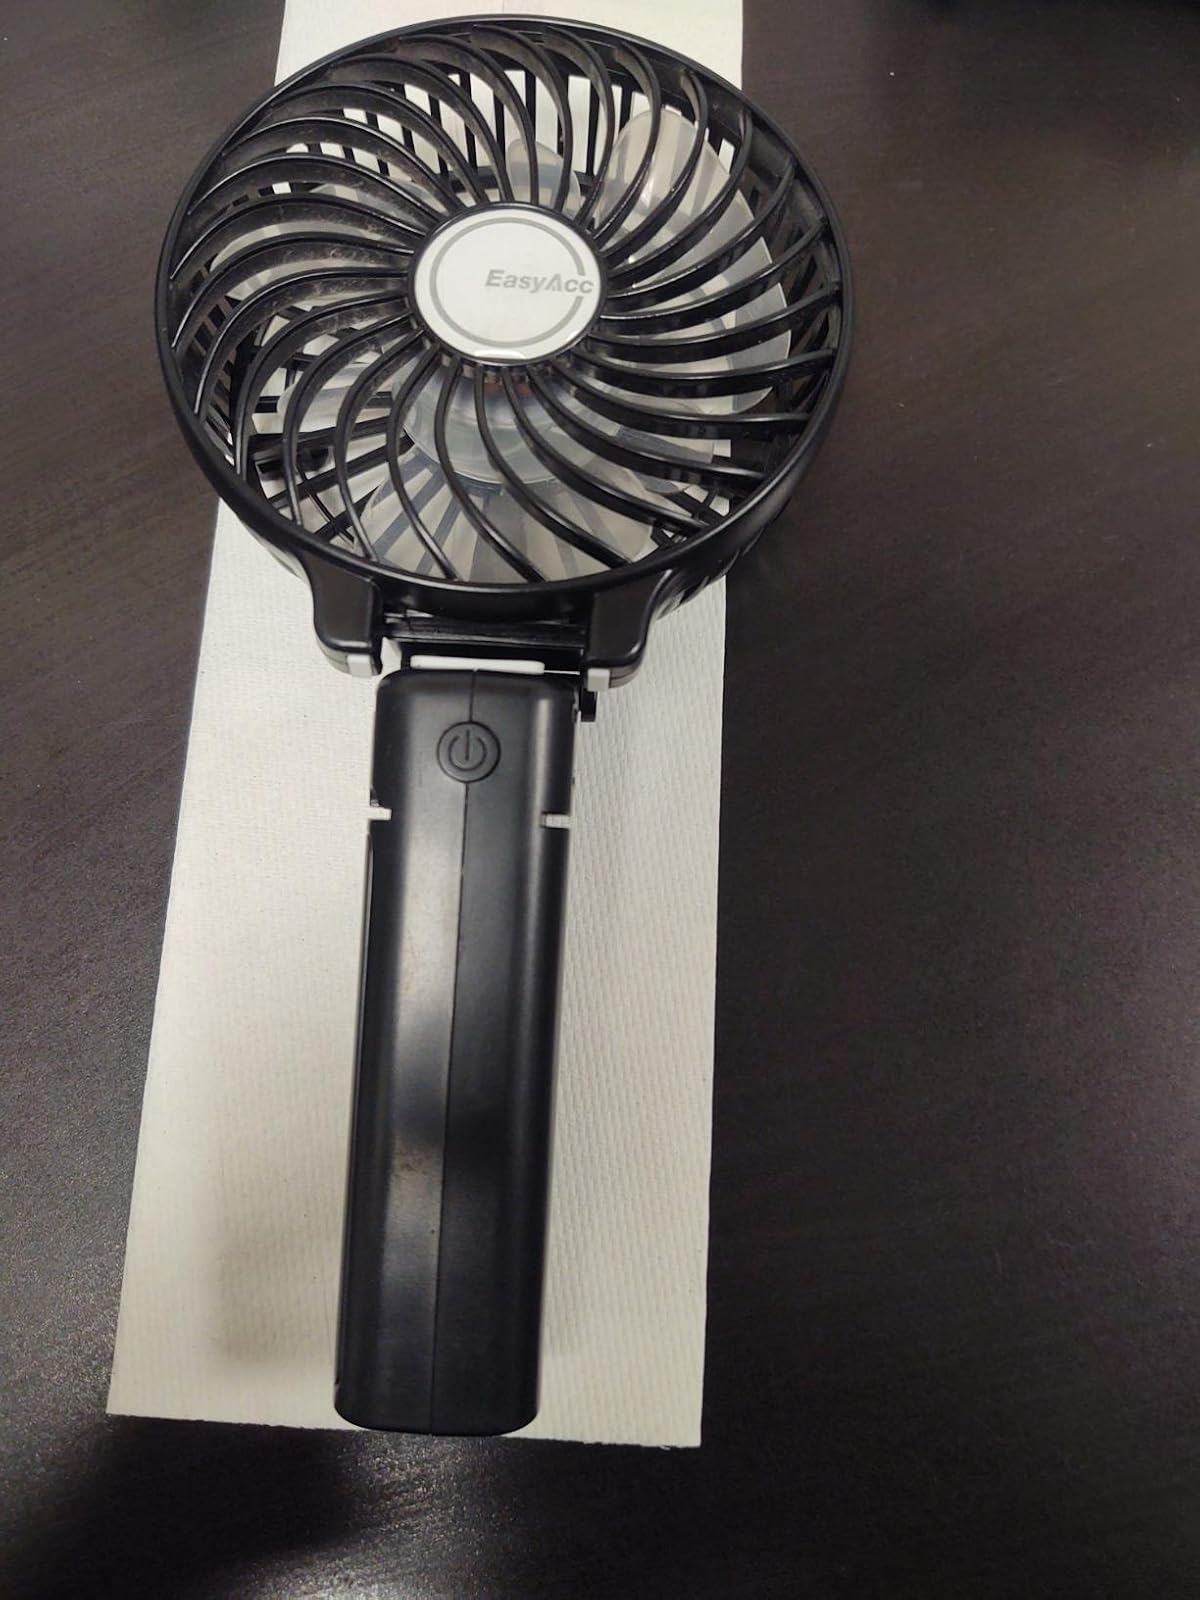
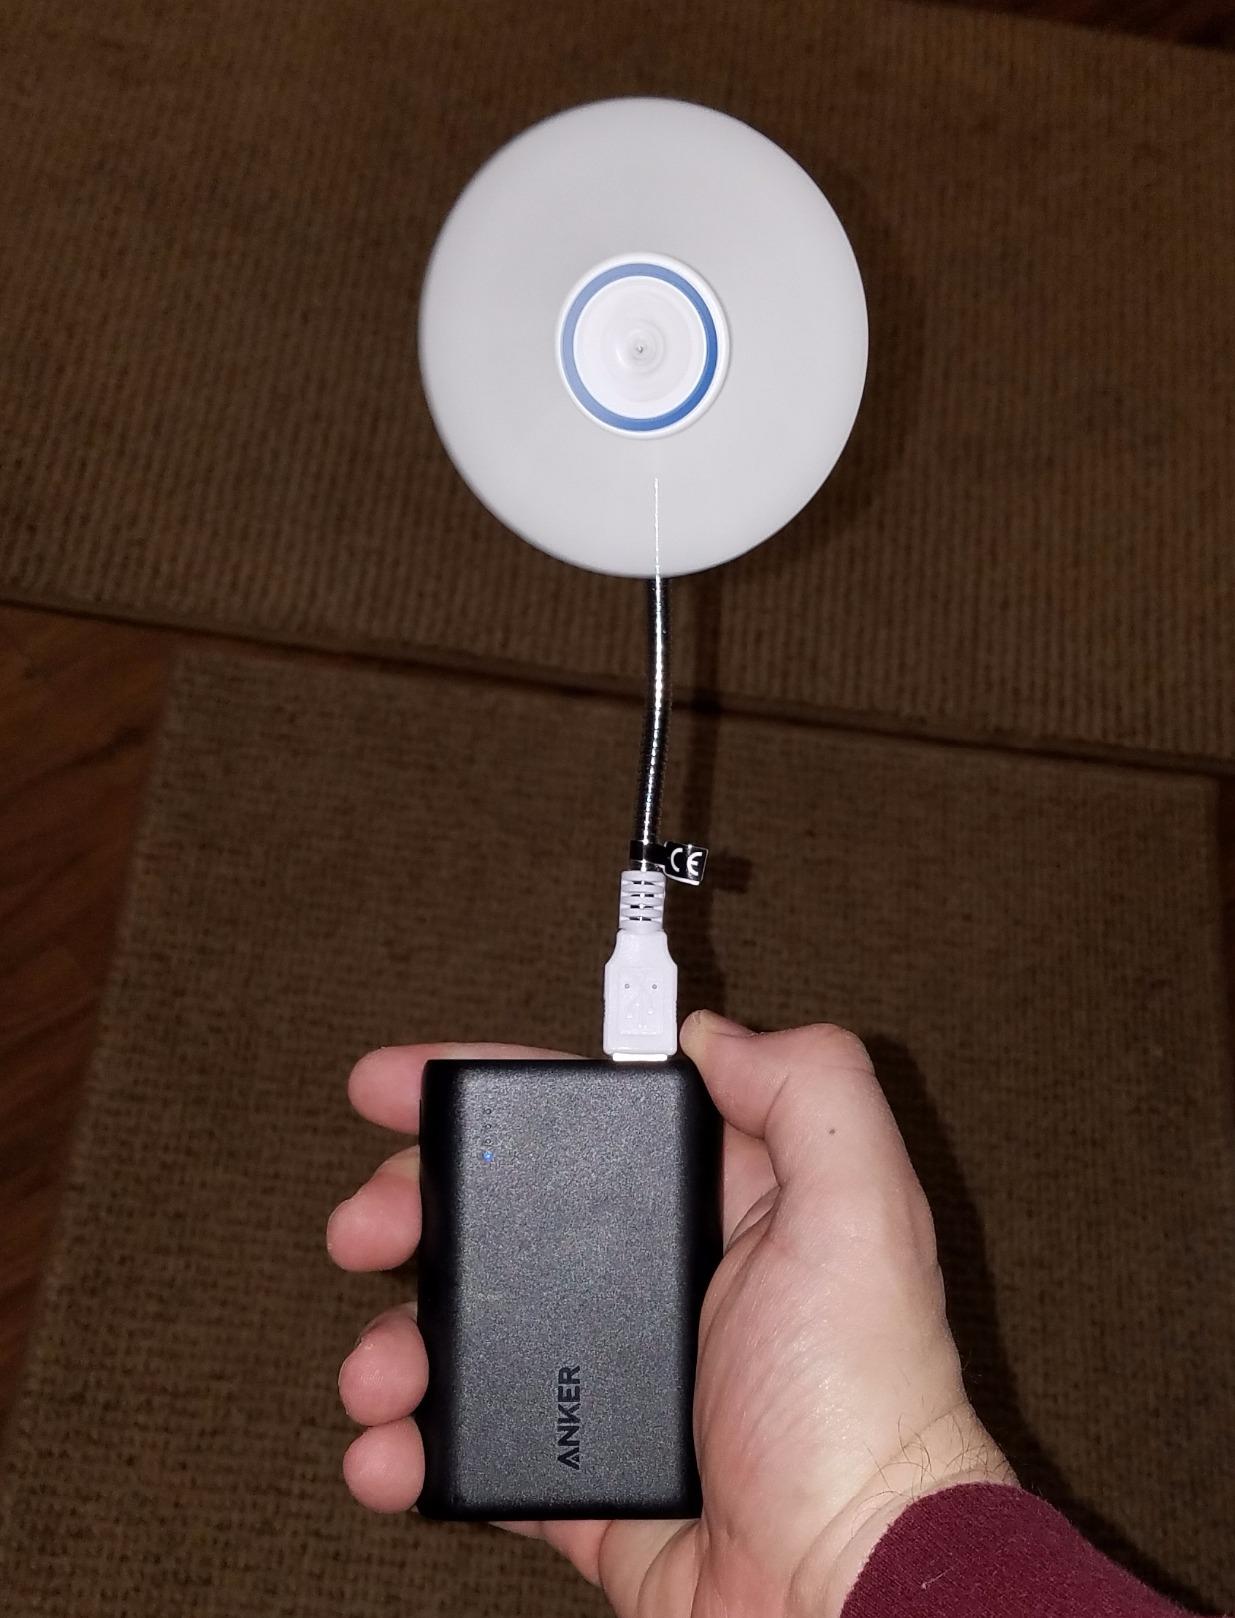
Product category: fan
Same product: no